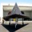
Label: airplane